America-class amphibious assault ship

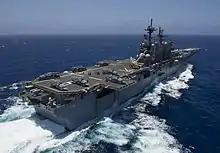
The stern of USS "America" in 2016

Further warships in this class will have a well deck for amphibious warfare in their sterns to contain landing craft, such as the LCAC, as in "Tarawa"-class LHAs and "Wasp"-class amphibious assault ships.